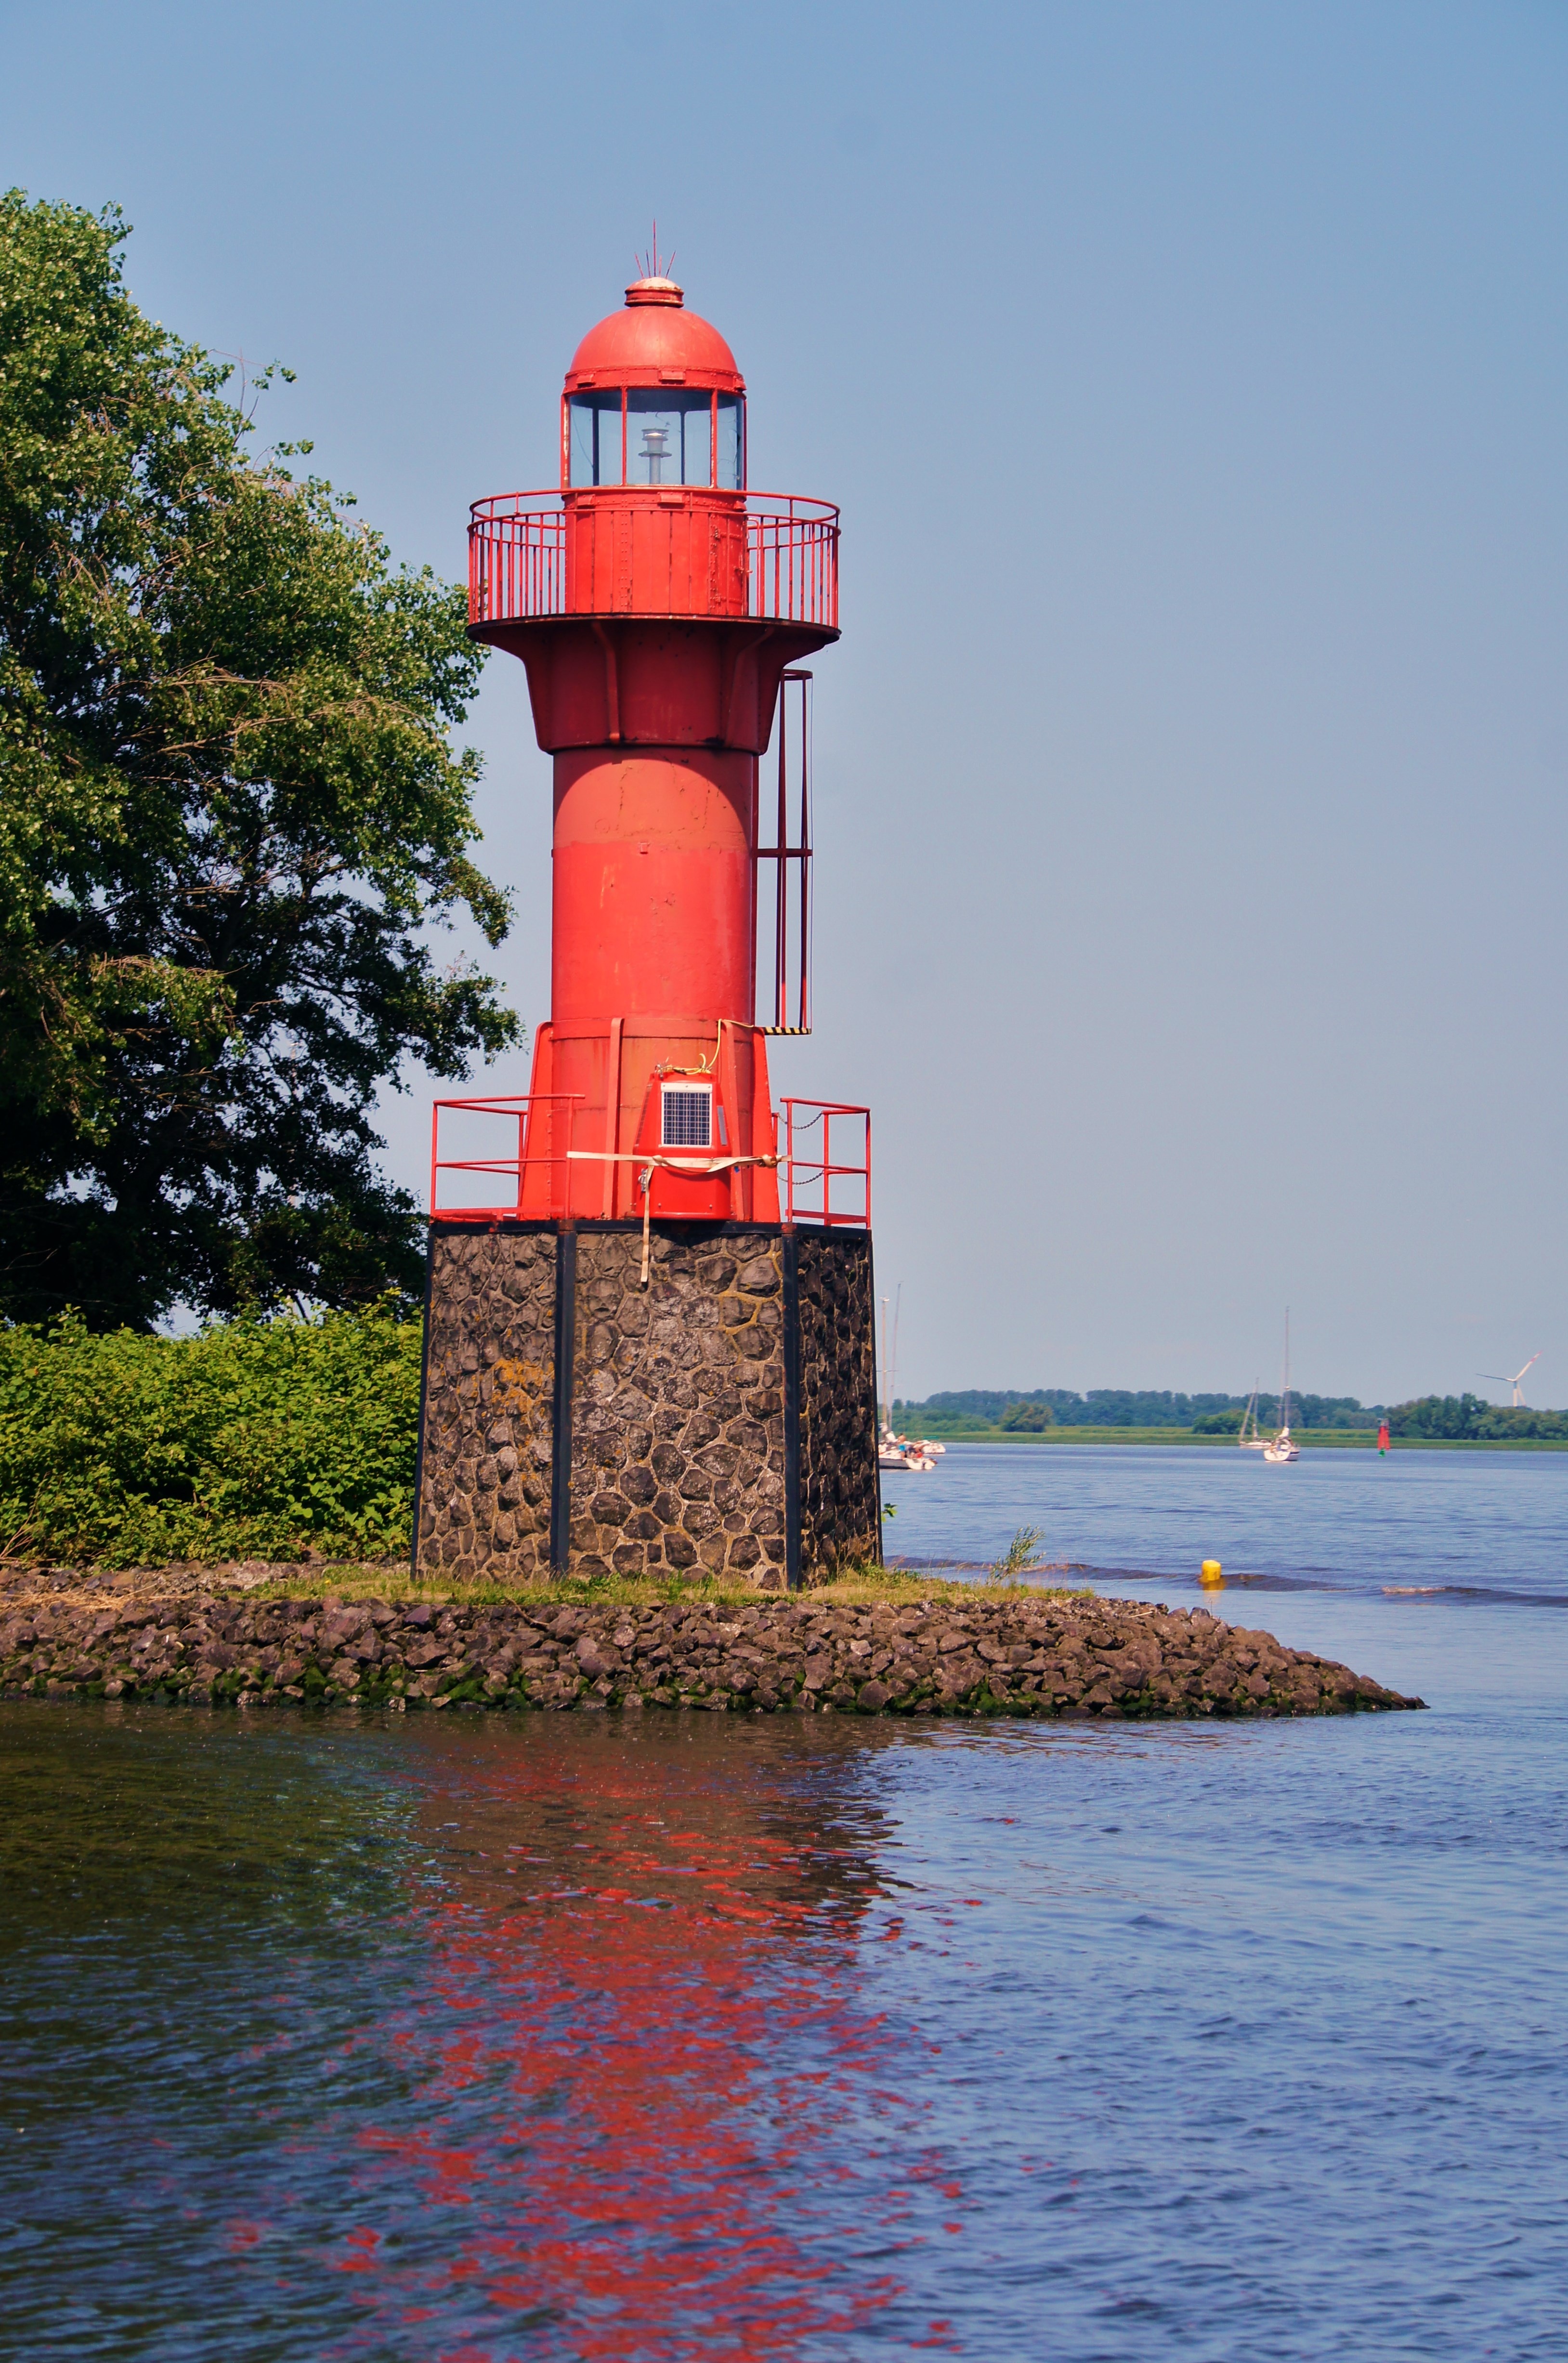
sea, coast, water, lighthouse, river, reflection, tower, elbe, river landscape